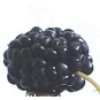
Label: mulberry